Lincoln Monument (Norway)

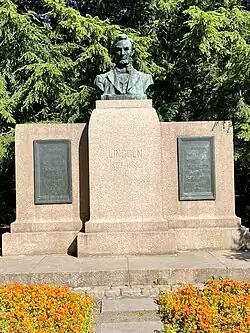

The Lincoln Monument ("Lincolnmonumentet") in the Frogner Park of Oslo, Norway, was sculpted by Norwegian-American Paul Fjelde. The monument was gifted to Norway by the U.S. State of North Dakota on July 4, 1914. It is located close to Henriette Wegner Pavilion, in the romantic landscape park built in the 19th century. A bronze plaque is inscribed with a passage from the Gettysburg Address: "Government of the people, by the people, for the people, shall not perish from the earth." The plaque on the left bears this inscription: "Presented to Norway by the people of North Dakota, U.S.A. July 4th, 1914."